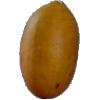
Label: Cucumber Ripe 2